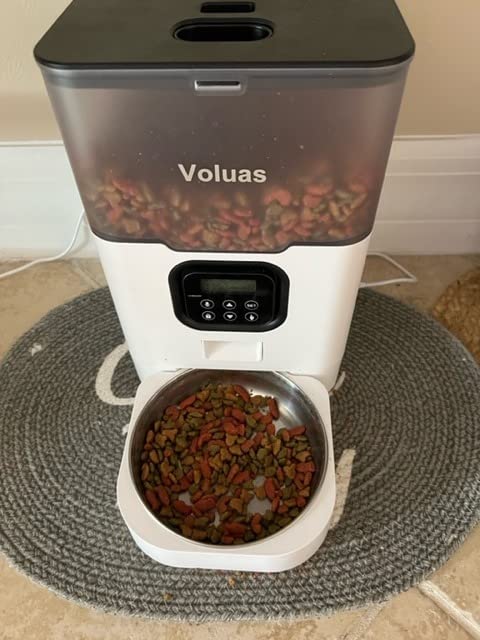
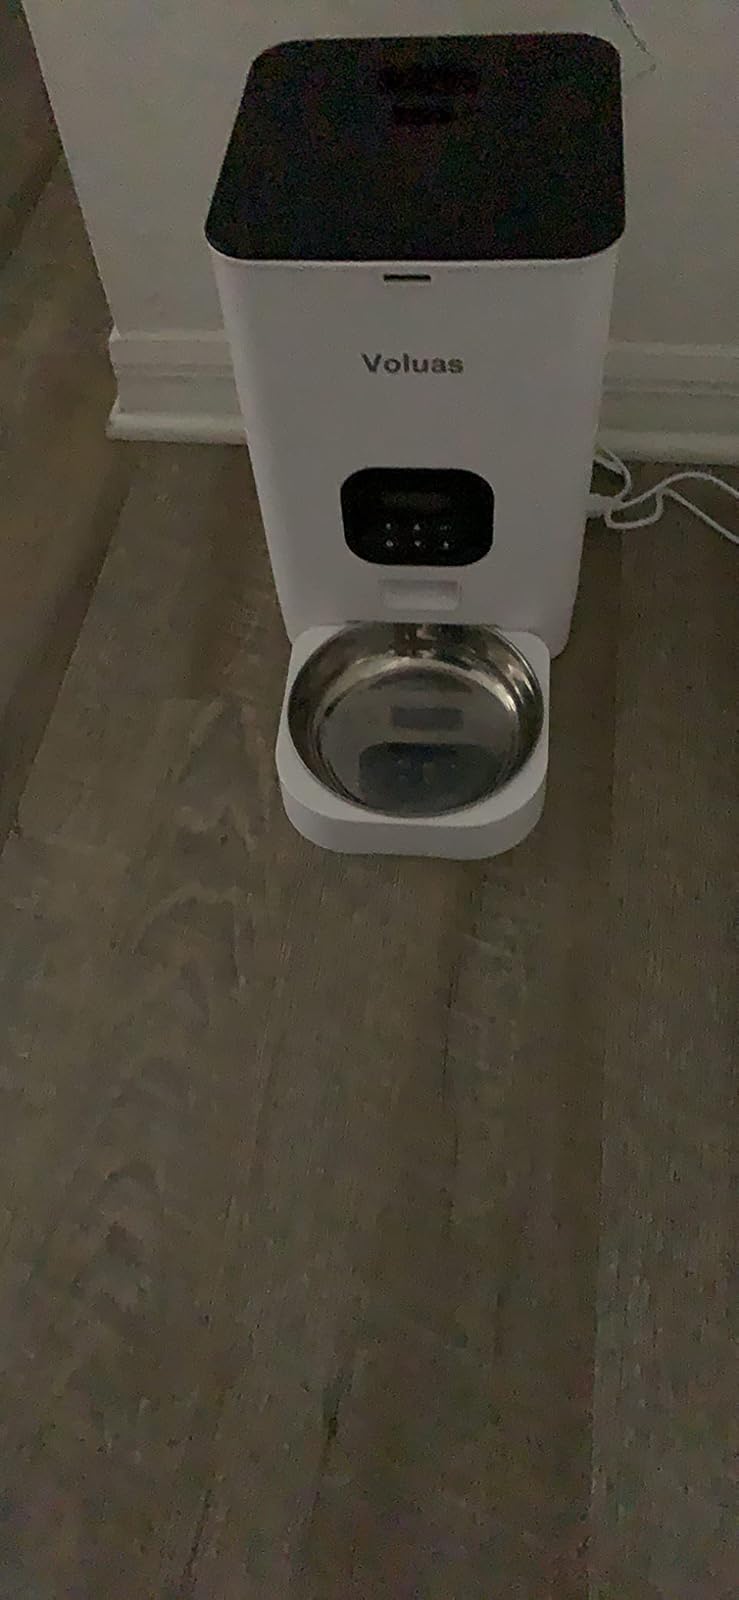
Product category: items_feeder
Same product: no